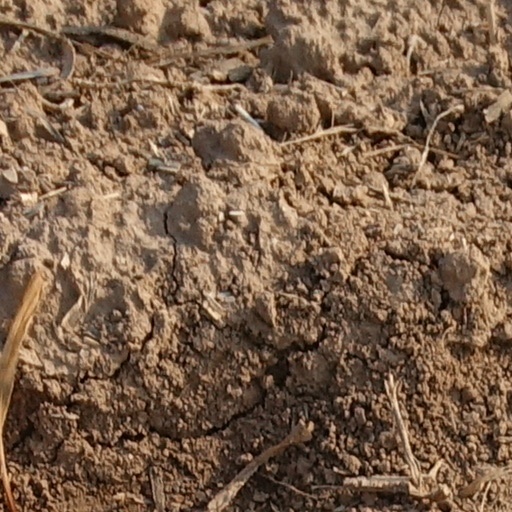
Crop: wheat